Deim Zubeir

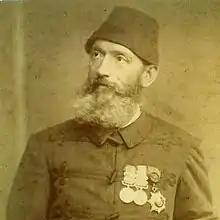
Romolo Gessi

In 1865, Zubeir's army of slaves killed a local king called Adoo Shukoo and took control of his small territory, transforming the merchant into a monarch. Johnson stresses the strategic importance of the location ""where the north-south caravan route from Dar Fartit to Zandeland joined the east-west route to the Nile via Wau, Meshra el-Rek, Rumbek, and Shambe"". Lawrence Mire also argues that this critical location allowed him to have wider influence than other traders.